A Daughter of the Gods

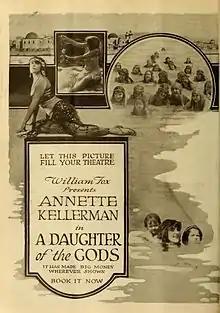

A Daughter of the Gods is a 1916 American silent fantasy drama film written and directed by Herbert Brenon. The film was controversial because of the sequences of what was regarded as superfluous nudity by the character Anitia, played by Australian swimming star Annette Kellermann. The scene is regarded as the first complete nude scene by a major star, which occurred during a waterfall sequence, though most of Kellerman's body is covered by her long hair. It was filmed by Fox Film Corporation in Kingston, Jamaica, where huge sets were constructed.